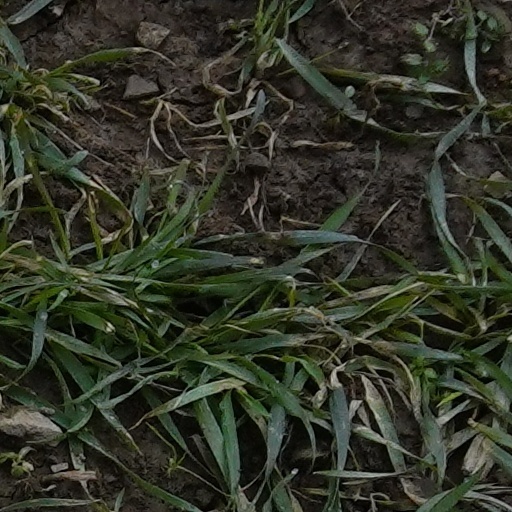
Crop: wheat